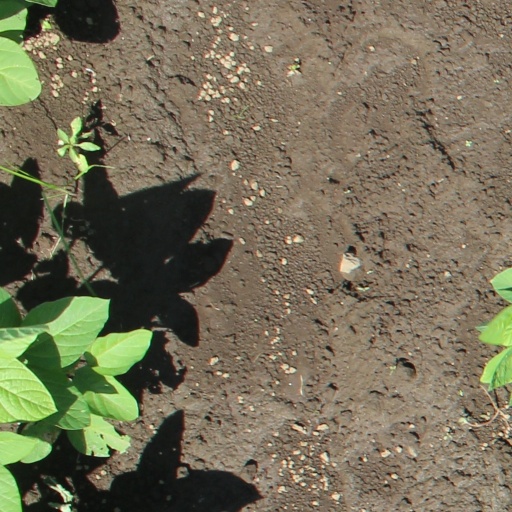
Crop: soybean